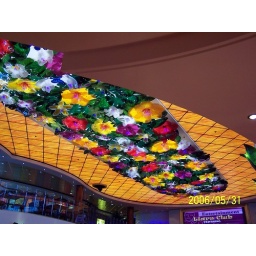
The ceiling decorations in several areas of the ship included lovely glass flowers. This is the ceiling of the lobby/atrium area.